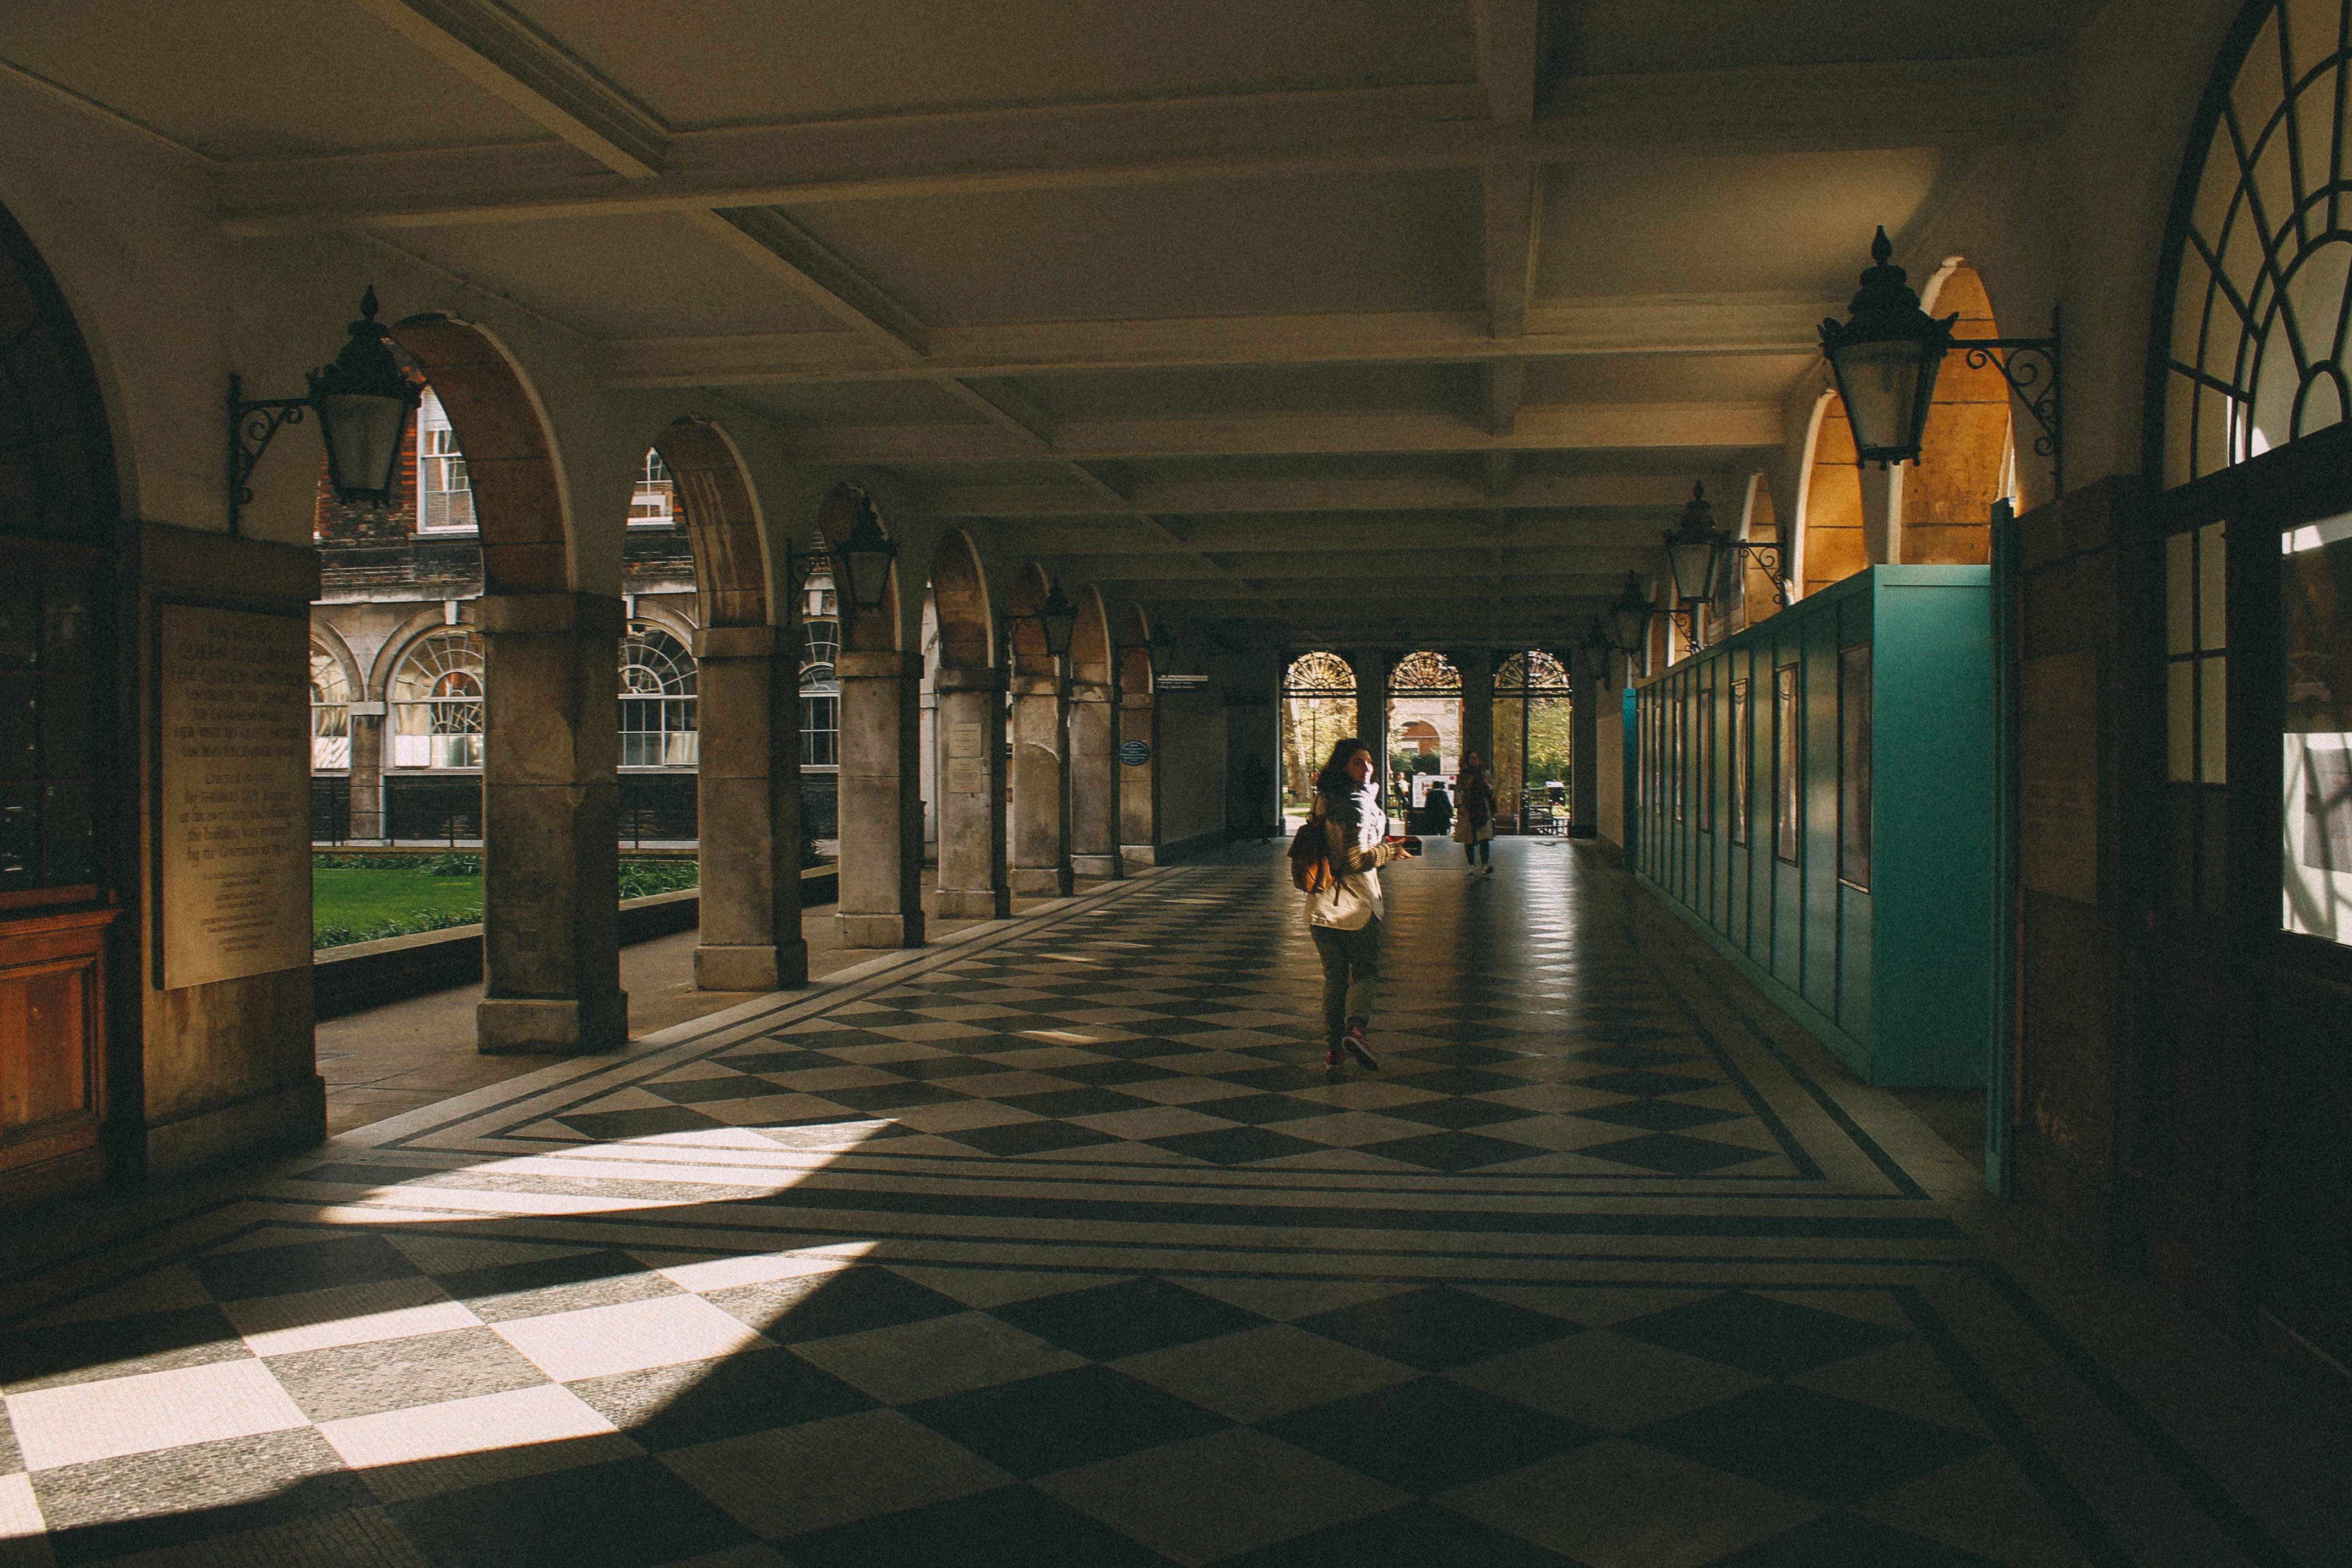
architecture, night, subway, arch, hall, public transport, symmetry, arcade, tourist attraction, estate, urban area